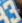
Number: 3